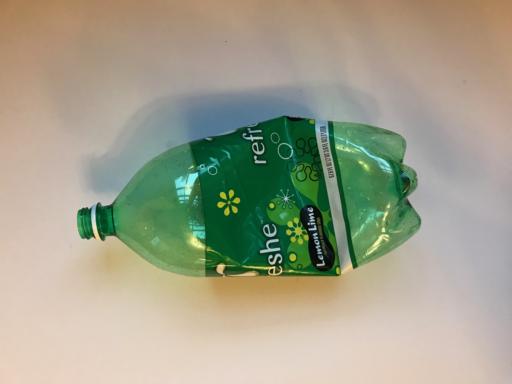
Waste category: plastic